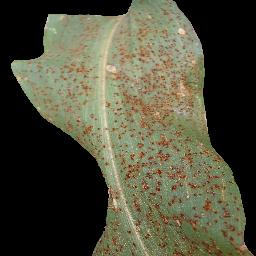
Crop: corn
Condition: (maize)_common_rust